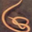
Label: worm